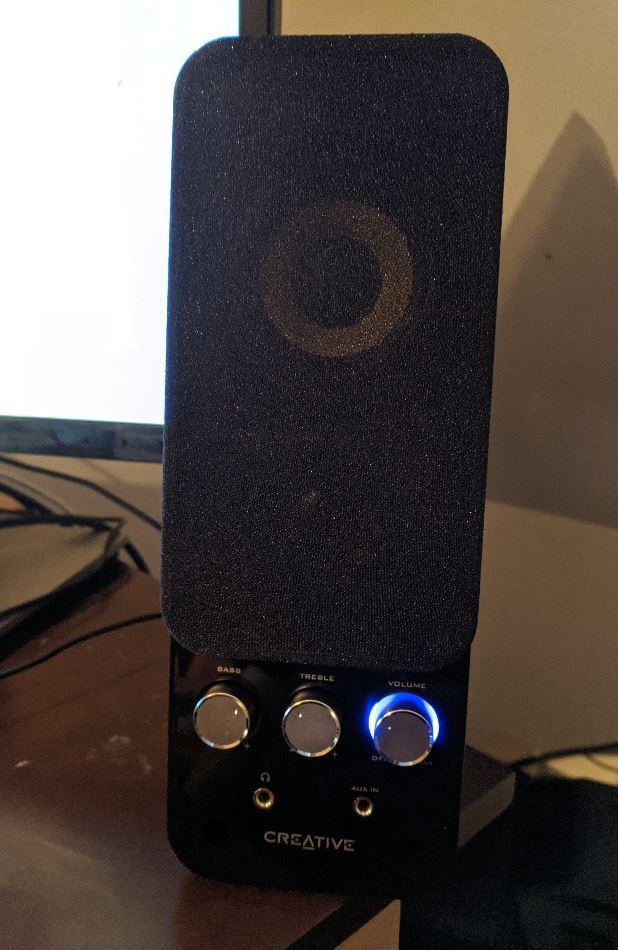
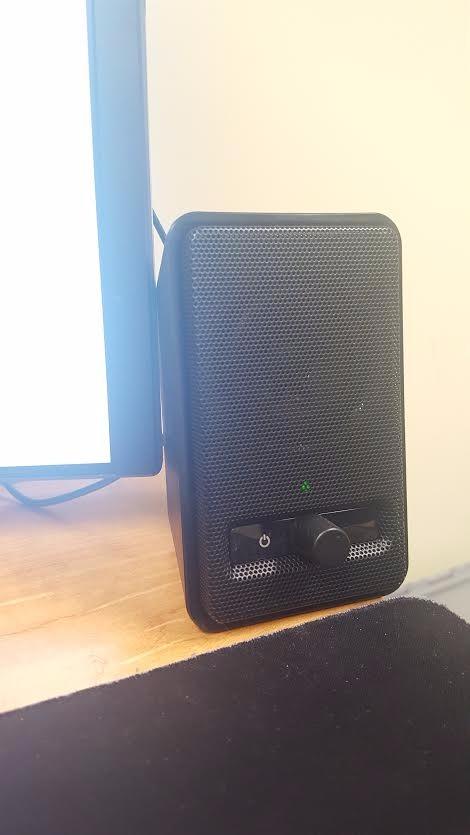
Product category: speaker
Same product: no